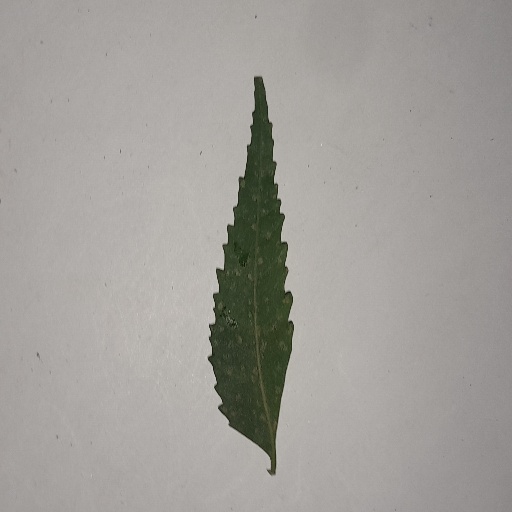
Species: Neem
Leaf condition: Powdery Mildew